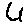
Label: 6